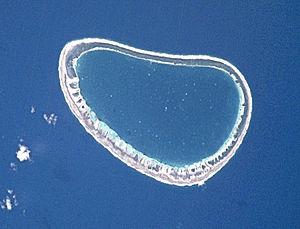
Paraoa également appelé Tohora ou Hariri, est un atoll situé dans l'archipel des Tuamotu en Polynésie française.